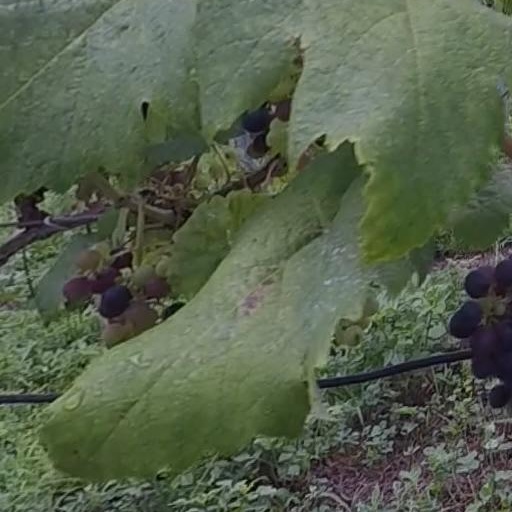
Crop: grape